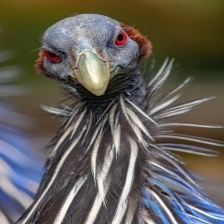
Species: VULTURINE GUINEAFOWL
Scientific name: ACRYLLIUM VULTURINUM